Bias against left-handed people

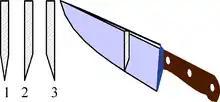
Kitchen knives: (1) symmetrical, (2) right-handed, (3) left-handed. Cross sections seen from the handle.

European-style kitchen knives with smooth, rather than serrated, edge are usually ground symmetrically; Japanese kitchen knives have the edge ground asymmetrically, with the cutting edge closer to the user's body with ratios ranging from 70 to 30 for the average chef's knife, to 90–10 for professional sushi chef knives, biased for a right-handed user; left-handed models are rare; they can be specially ordered or custom made, or reground.